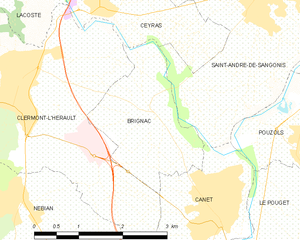
Carte de la commune française de code INSEE 34041 - Brignac (Hérault)
Brignac est une commune française située dans le département de l'Hérault, en région Occitanie.